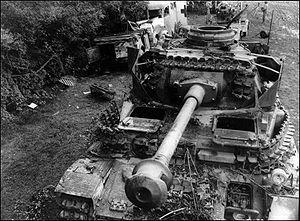
La poche de Falaise ou poche de Chambois - Mont-Ormel ou encore poche de Falaise-Argentan pour les Anglo-Saxons, fut le théâtre de la dernière opération de la bataille de Normandie pendant la Seconde Guerre mondiale. Cette opération se déroula du 12 au 21 août 1944 dans une zone située entre les quatre villes normandes de Trun, Argentan, Vimoutiers et Chambois pour s'achever près de Falaise.